278th Aero Squadron

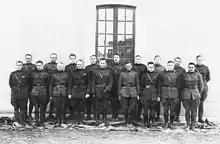
Pilots of the 278th Aero Squadron, Croix de Metz Aerodrome, Toul, France

The 278th Aero Squadron was a United States Army Air Service unit that fought on the Western Front during World War I.